Josephine Clofullia

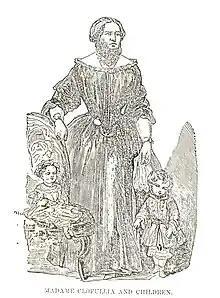
Depiction of Josephine with two young children, as published in a contemporary biography

In 1849, at the age of twenty, she began to tour Europe, first accompanied by her father and an agent and then with her father alone. In Paris she met painter Fortune Clofullia and eventually married him. She is notorious for fashioning her beard to imitate that of Napoleon III. In return, the ruler gave her a large diamond.